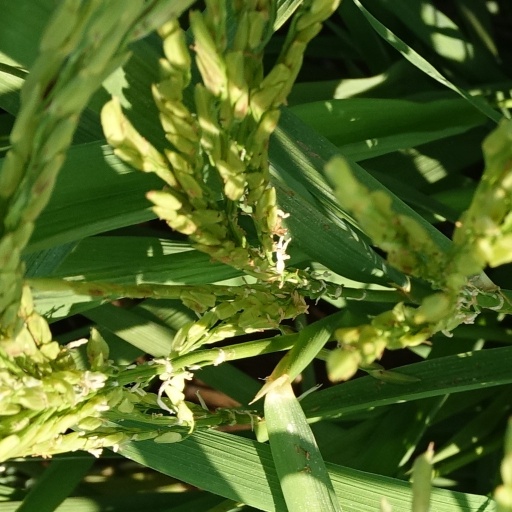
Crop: rice